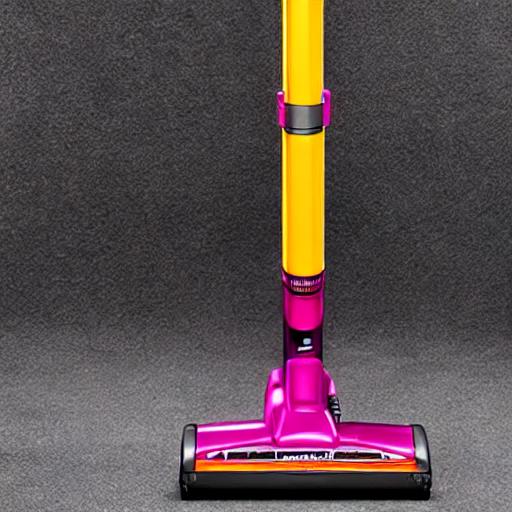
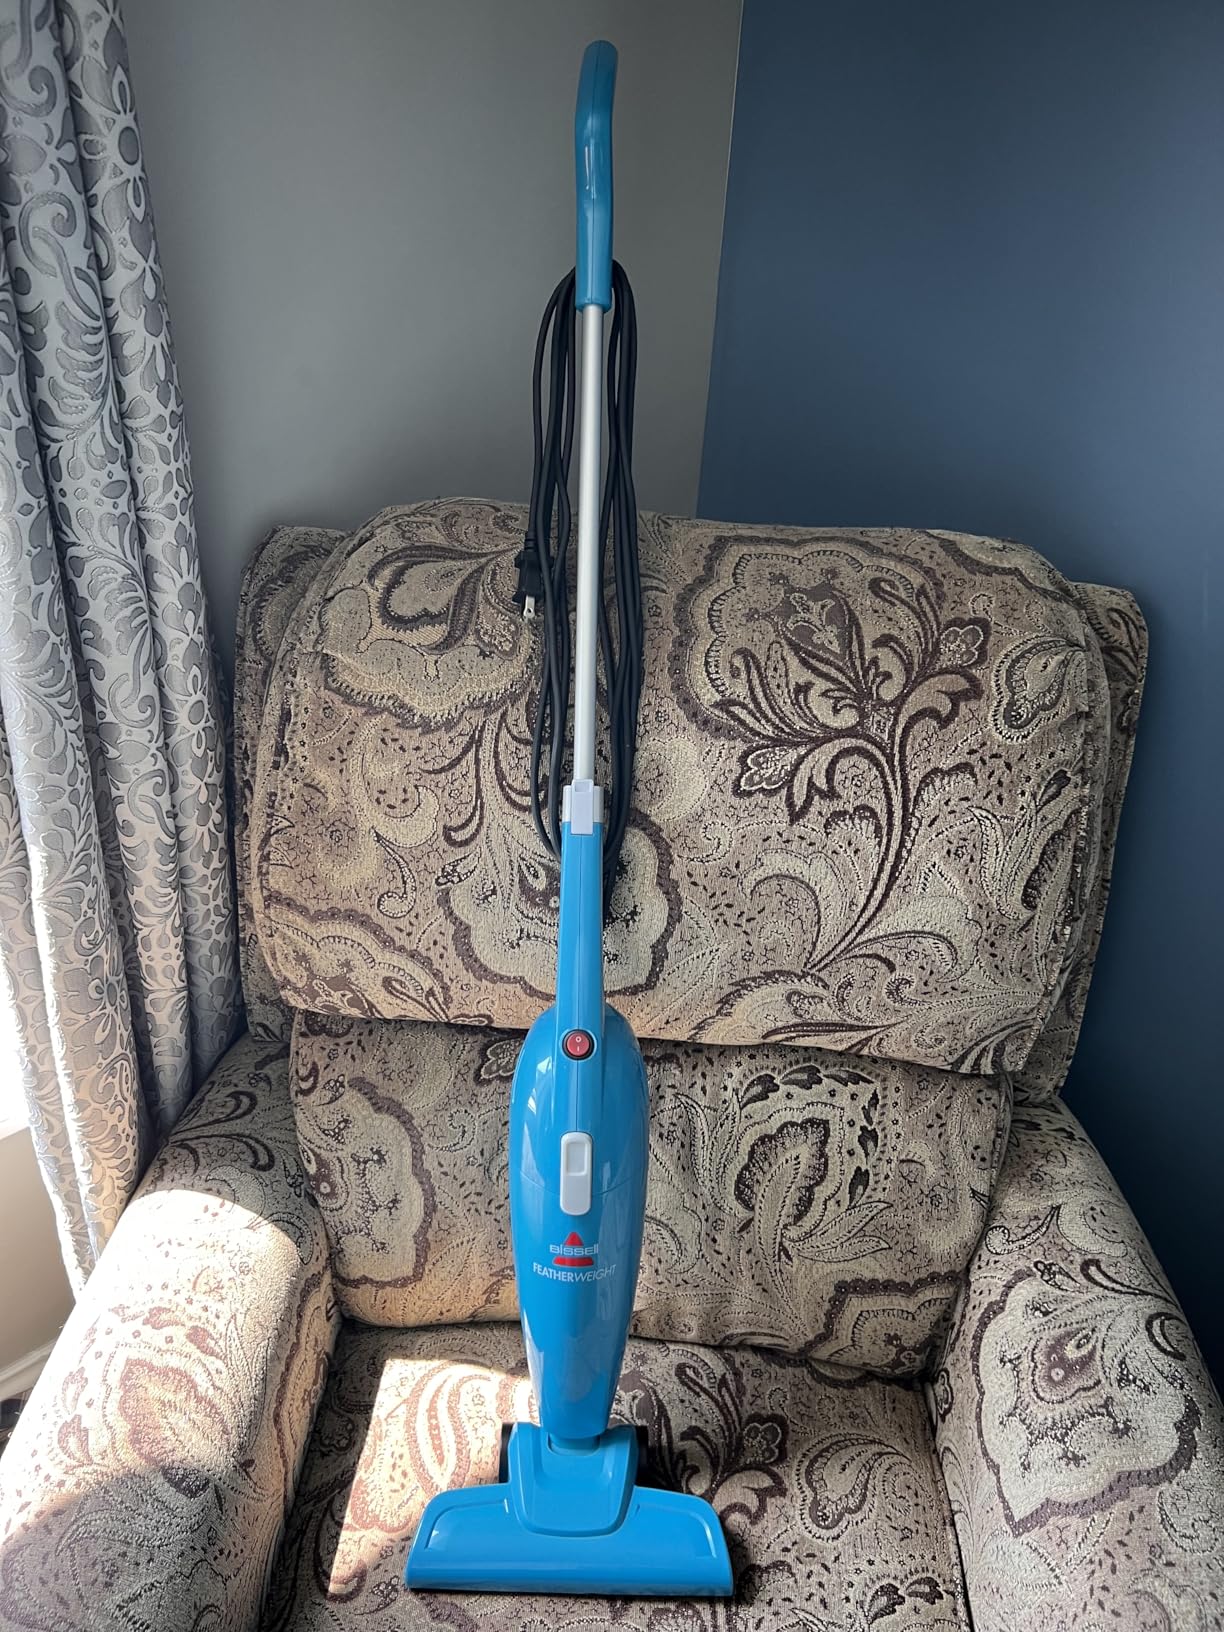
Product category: items_vacuum
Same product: no